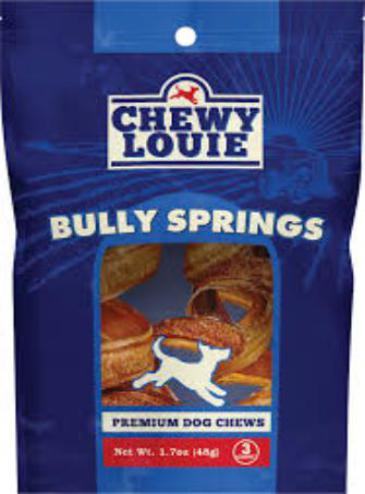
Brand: chewy louie
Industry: Food